Mobutu Sese Seko

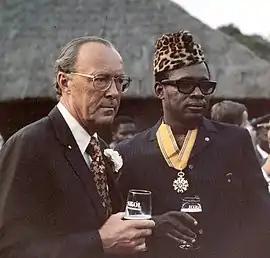
Mobutu Sese Seko with the Dutch Prince Bernhard in 1973

Facing many challenges early in his rule, Mobutu converted much opposition into submission through patronage; those he could not co-opt, he dealt with forcefully. In 1966, four cabinet members were arrested on charges of complicity in an attempted coup, tried by a military tribunal, and publicly executed in an open-air spectacle witnessed by over 50,000 people. Uprisings by former Katangan gendarmeries were crushed, as were the Stanleyville mutinies of 1967 led by white mercenaries. By 1970, nearly all potential threats to his authority had been smashed, and for the most part, law and order was brought to nearly all parts of the country. That year marked the pinnacle of Mobutu's legitimacy and power.